Eduard Grigoryan

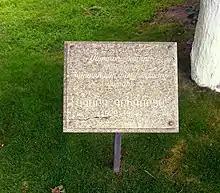
A plaque at the Banants Training Centre honoring Eduard Grigoryan for his contribution in the establishment of the Malatia football school

For his contribution to sports in Armenia, the Republican School of Soccer was renamed after Eduard Grigoryan. Today, the school is used as the training center for FC Banants Yerevan.